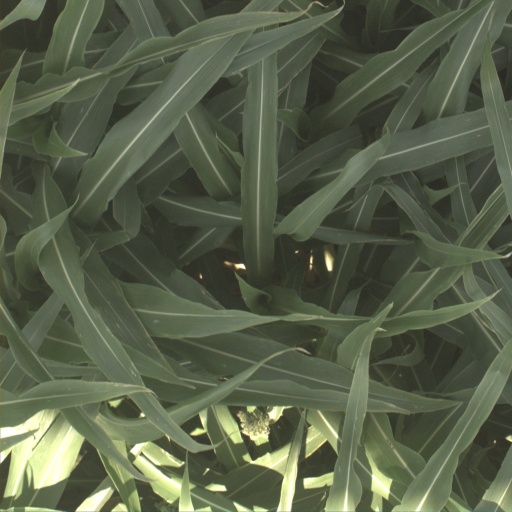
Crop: sorghum